Oakland Plantation (Bossier Parish, Louisiana)

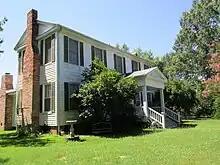
Oakland Plantation House

Oakland Plantation is a plantation house located in Bossier Parish, Louisiana. The plantation and an adjoining cemetery are located on Sligo Road, south of Haughton, Louisiana.